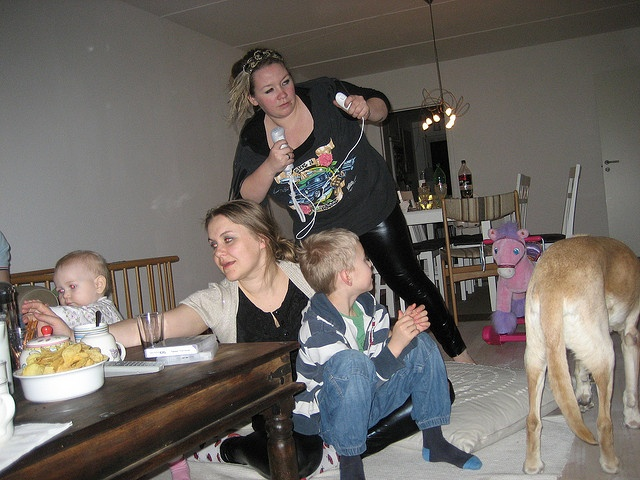
A group of women and children around a wooden table.
A girl in leather pants is playing a video game.
A woman standing on a floor holding a game remote next to a woman and two kids sitting on the floor near a table, while a dog passes by.
A woman is playing video games with her children.
PEople in a living room, with one woman playing wii